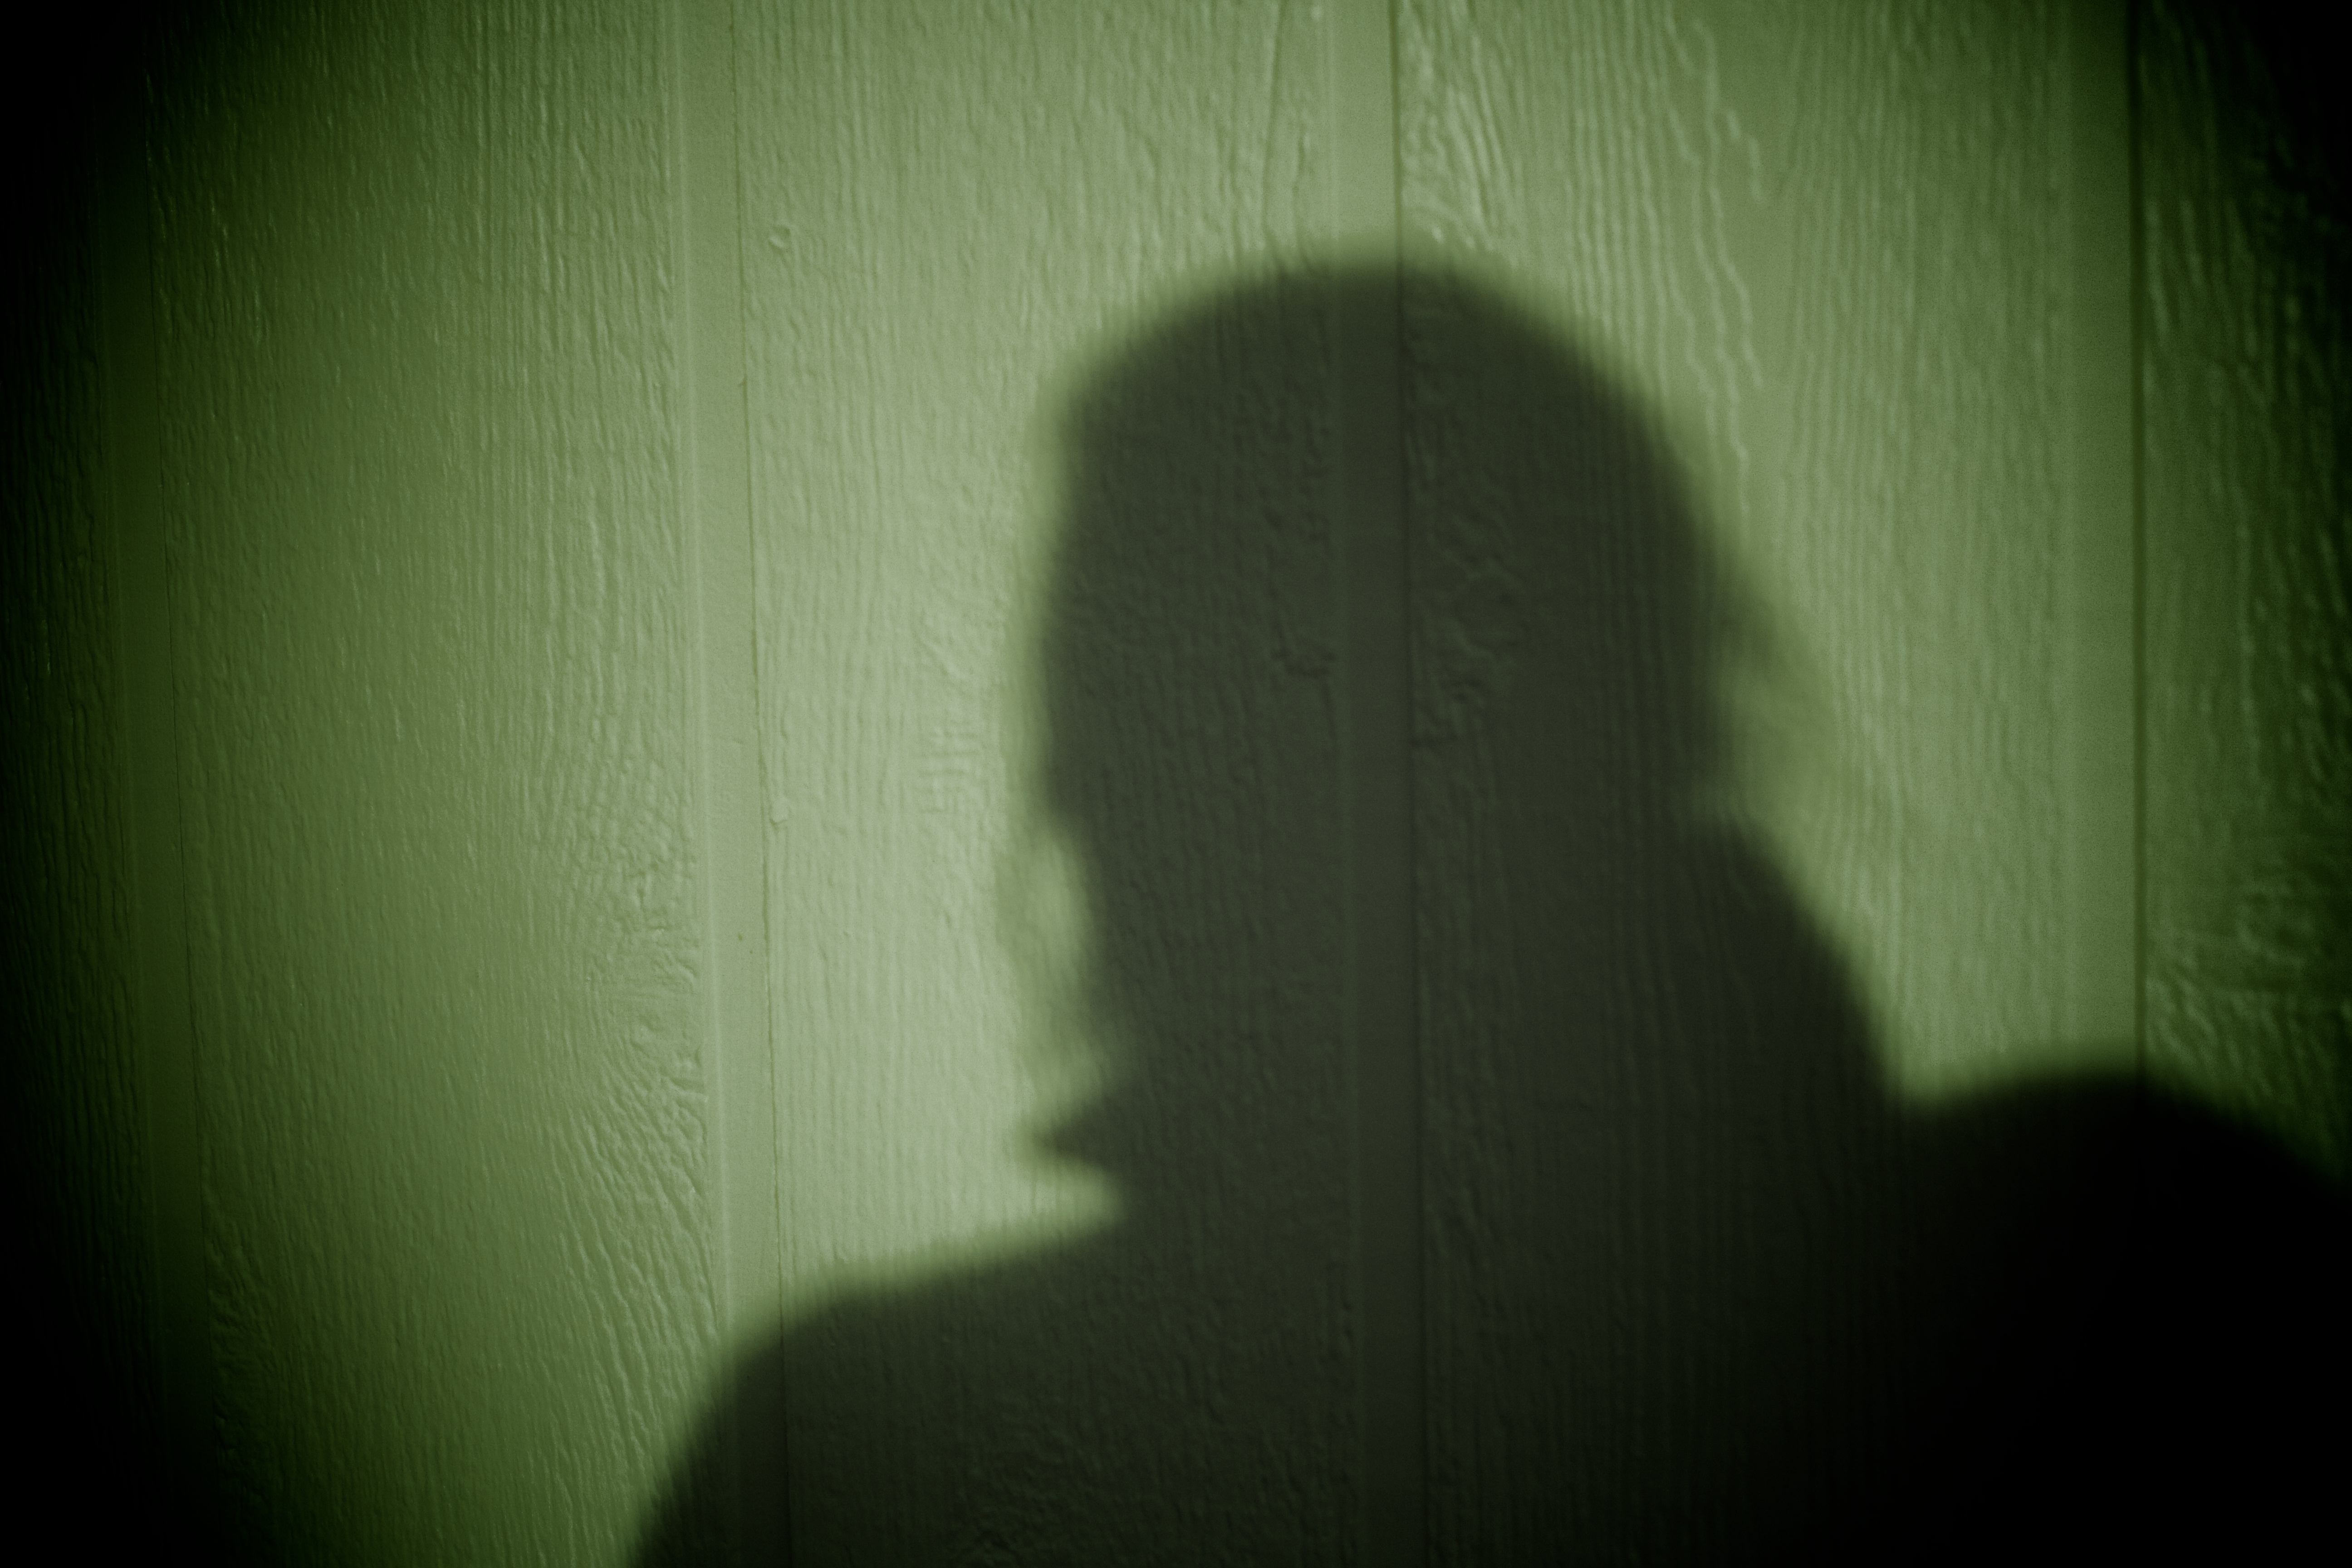
light, sunlight, atmosphere, green, shadow, darkness, black, monochrome, macro photography, computer wallpaper